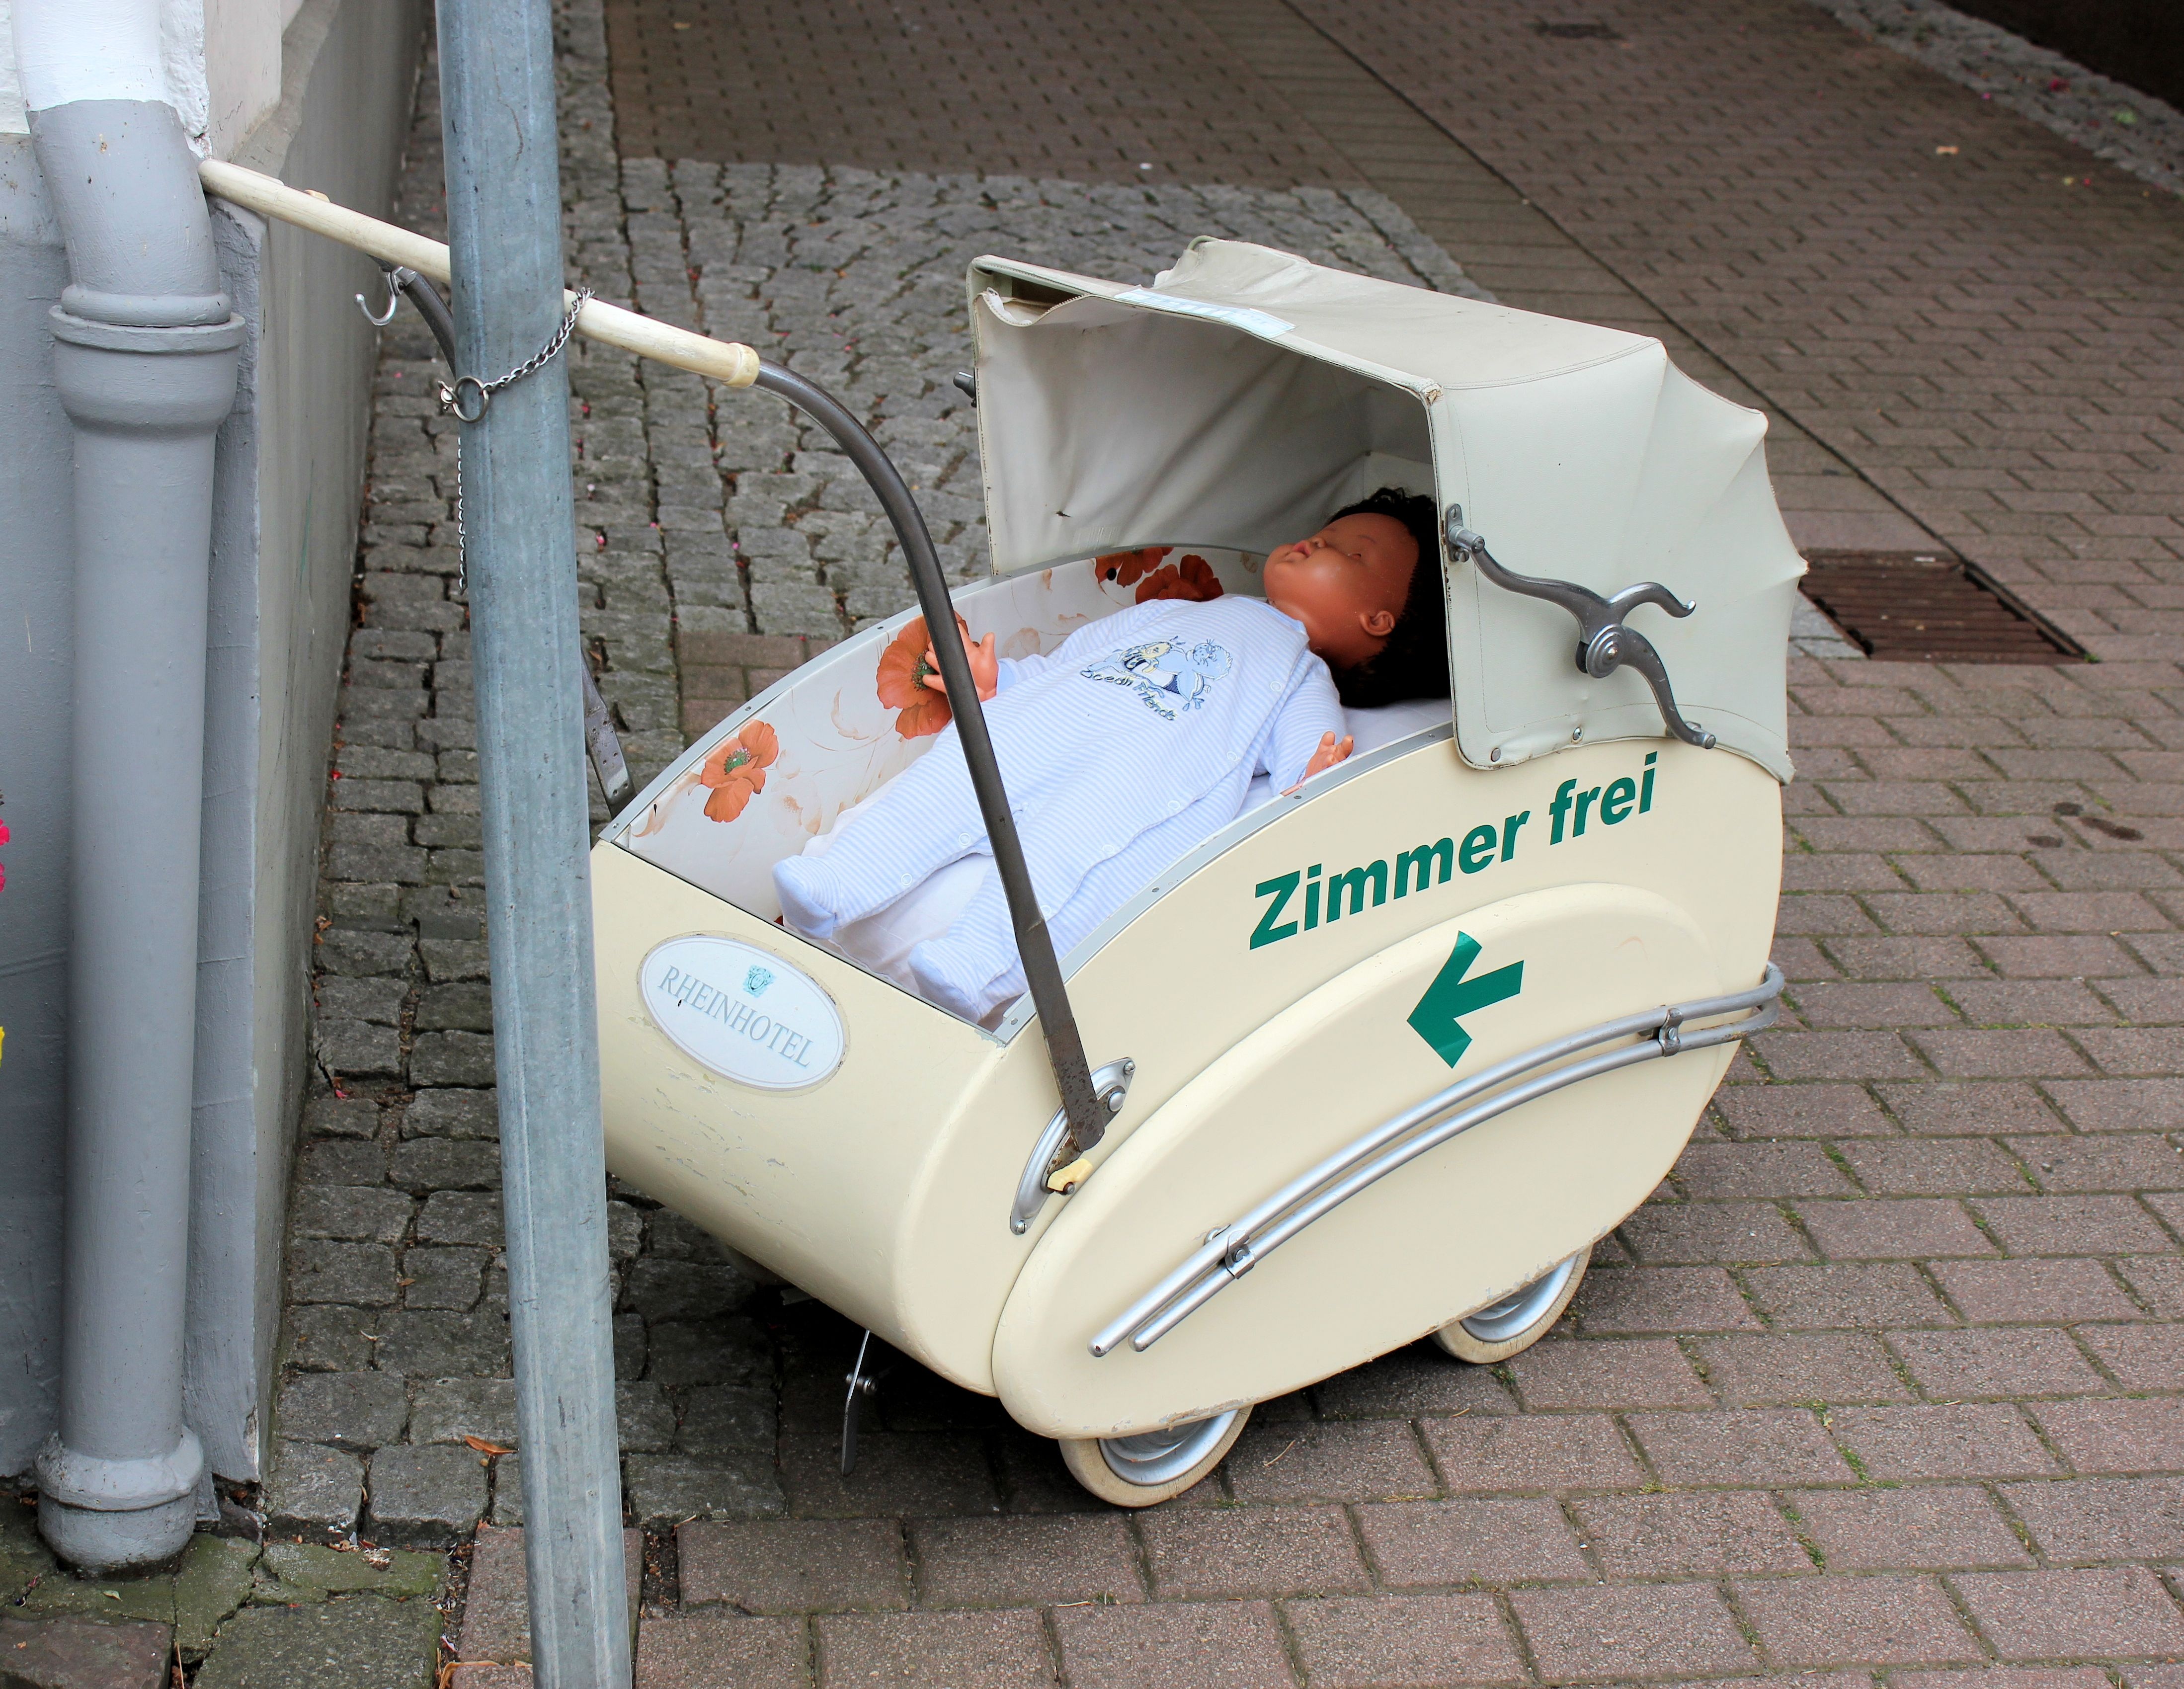
white, antique, old, advertising, sign, vehicle, product, pop, scooter, stroller, wine harvest, smoking rooms, zimmer frei